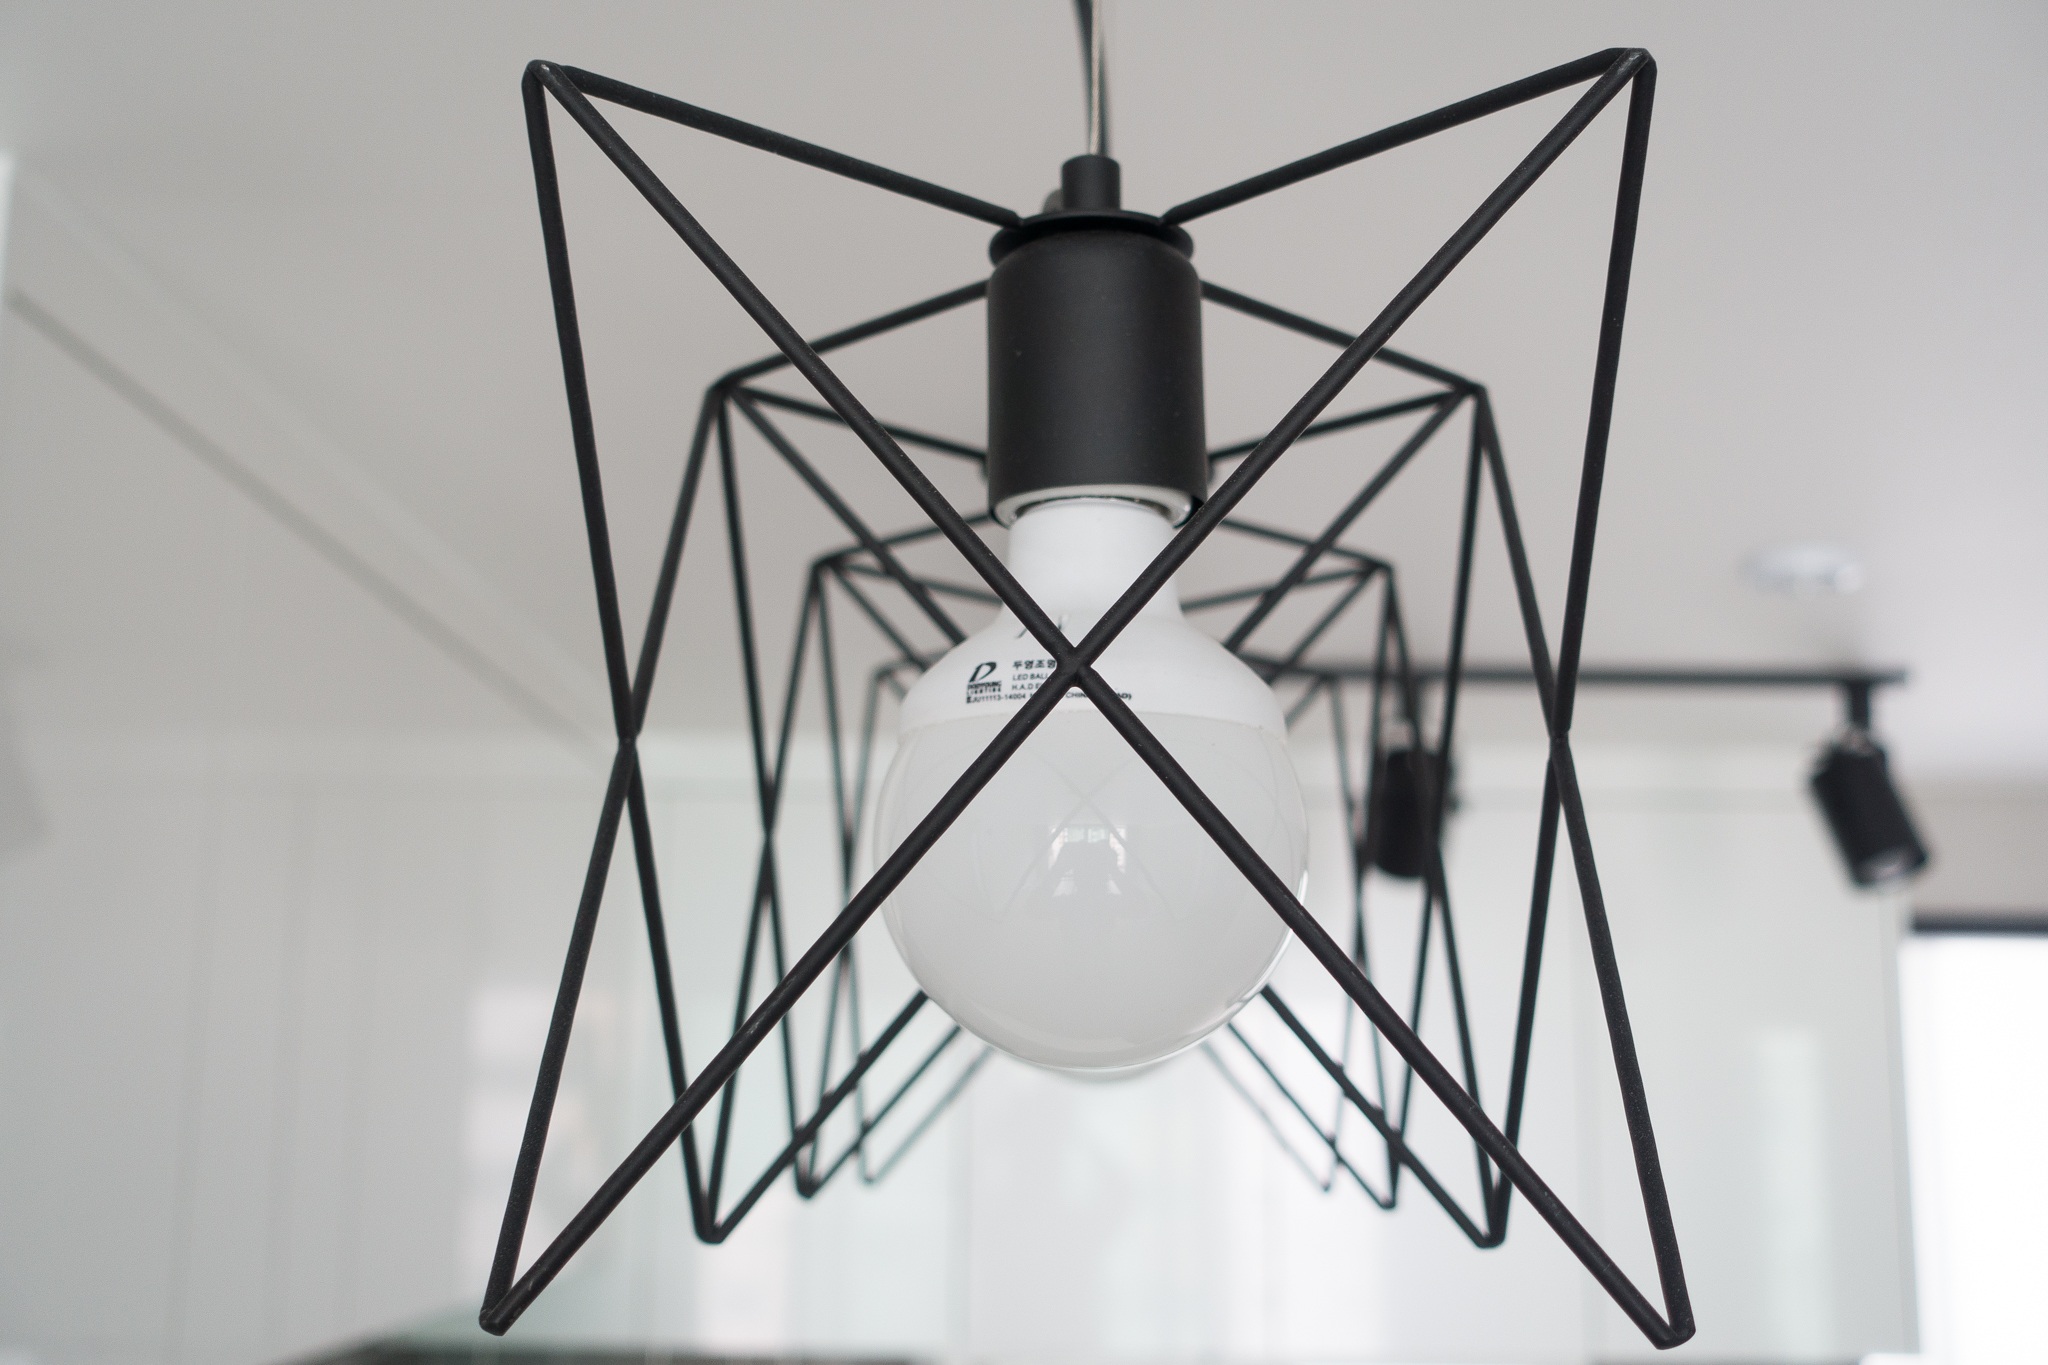
light, interior, ceiling, line, bulb, metal, lamp, lighting, decor, light fixture, ufo, chandelier